Old San Antonio City Cemeteries Historic District

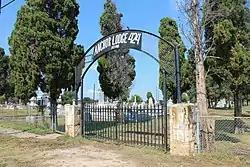
Anchor Masonic Lodge Cemetery

The Old San Antonio City Cemeteries Historic District, also known as the Eastside Cemetery Historic District, is a 103-acre complex collection of the oldest cemeteries in San Antonio, all established between 1853 and 1904. The individual cemeteries in the district were once part of land acreage that the City of San Antonio parceled off and sold to local churches and other organizations to be used as their private cemeteries. It was listed on the National Register of Historic Places in 2000.